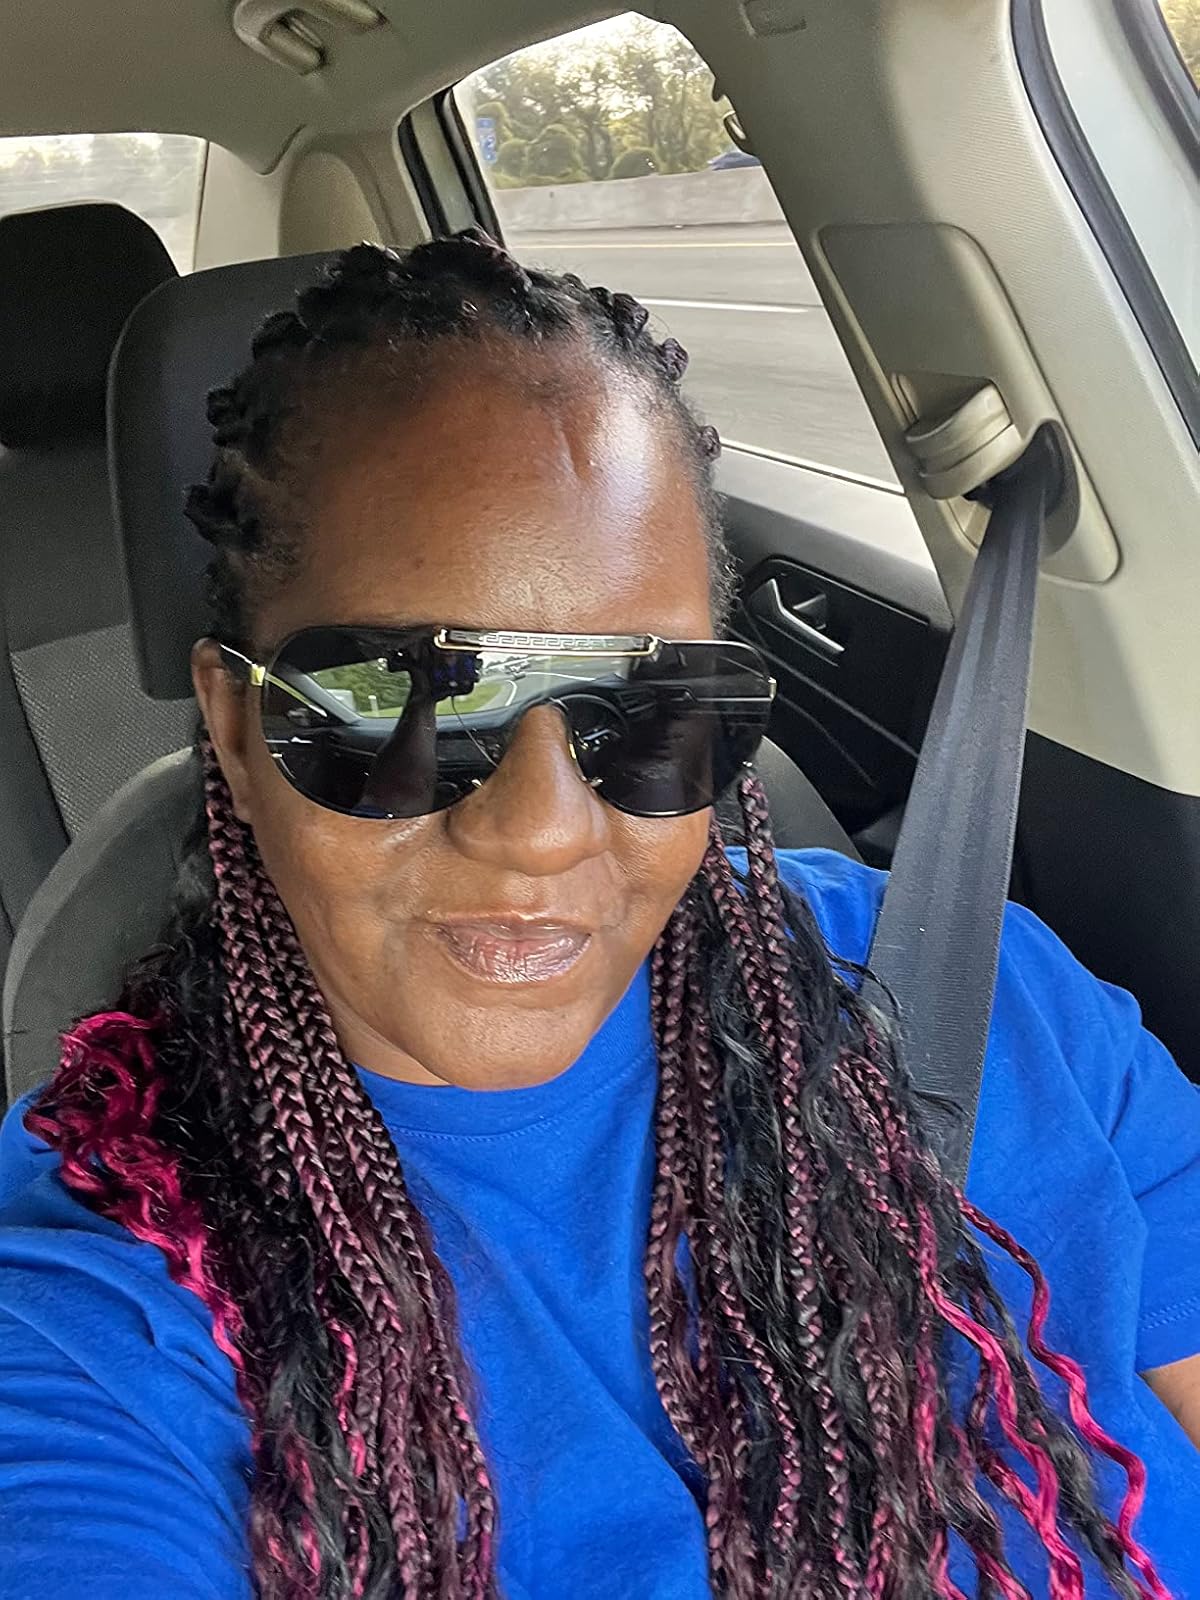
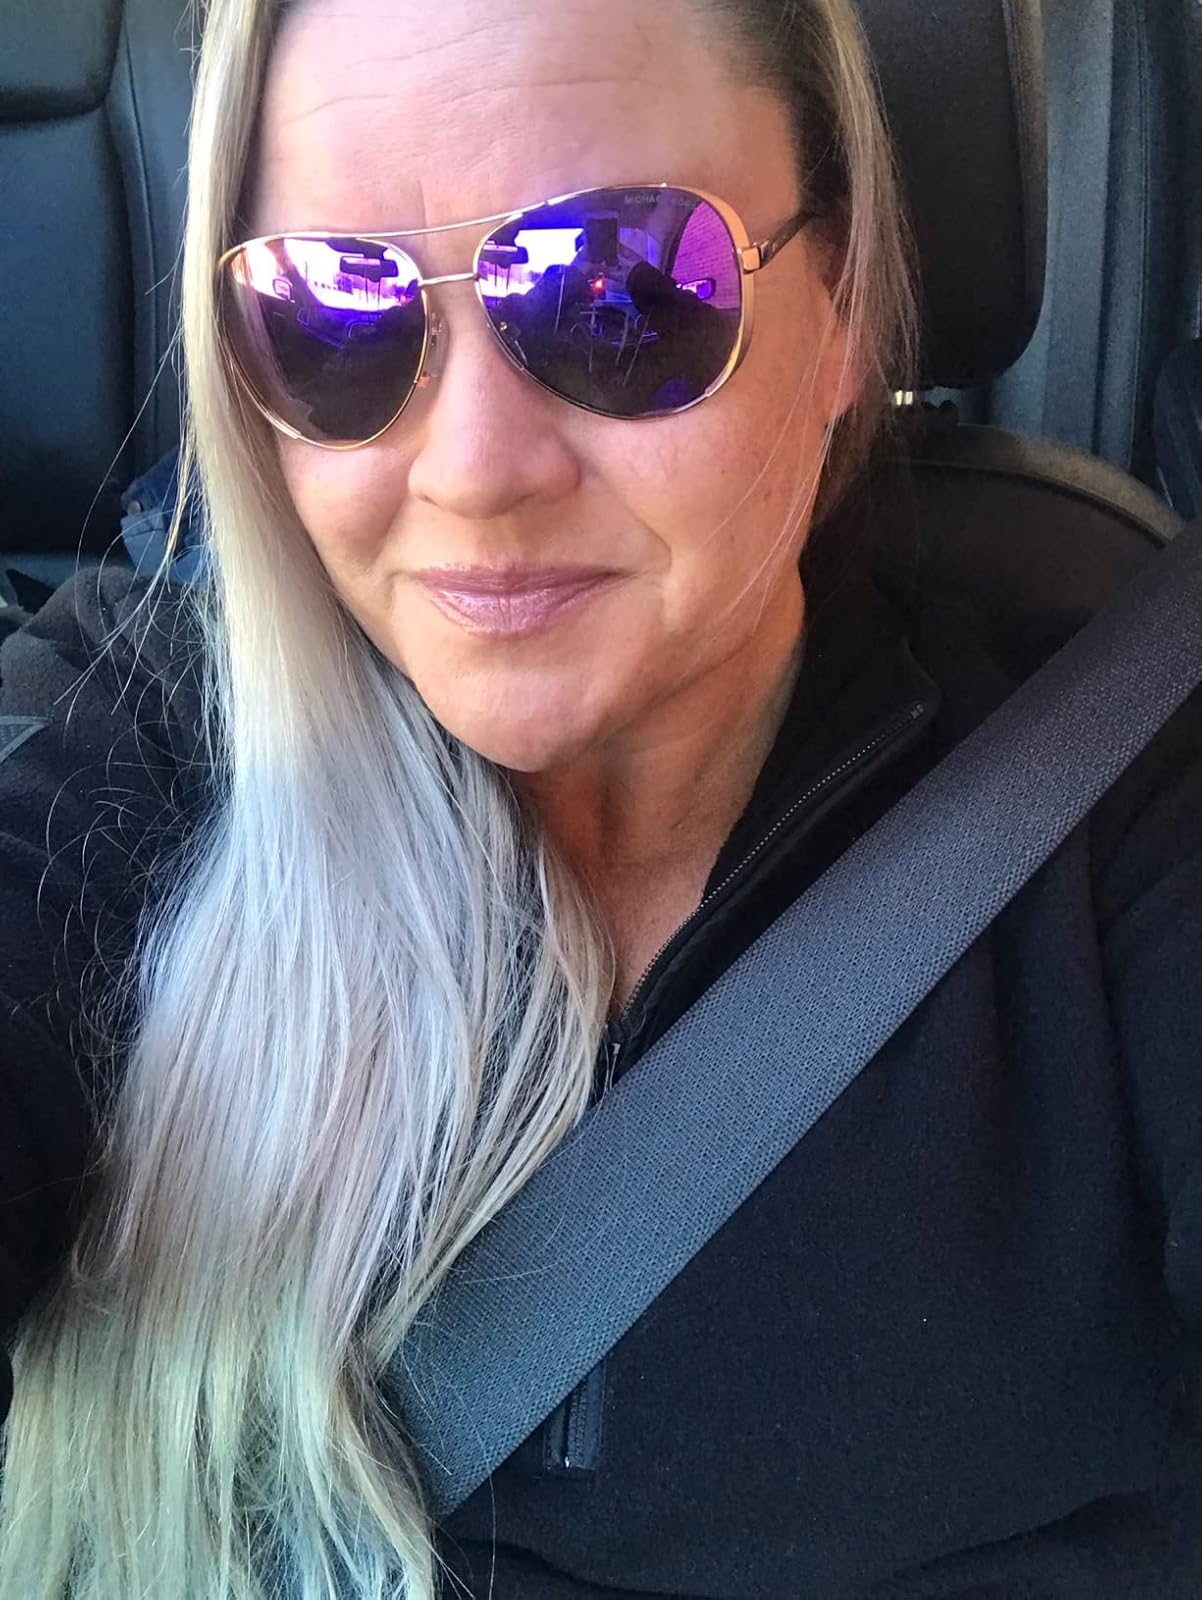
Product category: accessories_sunglasses
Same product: no